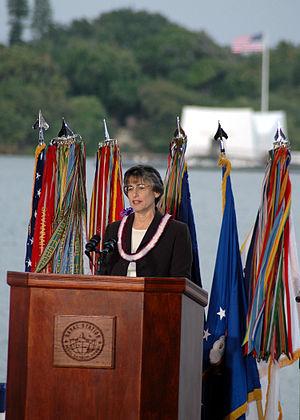
Linda Lingle, née Cutter le 4 juin 1953 à Saint-Louis, est une femme politique américaine, membre du Parti républicain. Elle est gouverneure de l'État d'Hawaï entre 2002 et 2010.